Beck

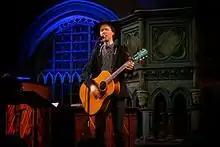
Beck performing in 2013

"The Information", Beck's tenth studio album, began production around the same time as "Guero", in 2003. Working again with Godrich, Beck built a studio in his garden, where they wrote many of the tracks. "The idea was to get people in a room together recording live, hitting bad notes and screaming," said Beck, adding that the album is best described as "introspective hip hop". Beck described the recording process as "painful", noting that he edited down songs constantly and he perhaps recorded the album three times. For the release, Beck was allowed for the first time to fulfill a long-running wish for an unconventional rollout: he made low-budget videos to accompany each song, packaged the CD with sheets of stickers so buyers could customize the cover, and leaked tracks and videos on his website months ahead of the album's release. Digital download releases automatically downloaded the song's additional video for each single sale, and physical copies came bundled with an additional DVD featuring fifteen videos.